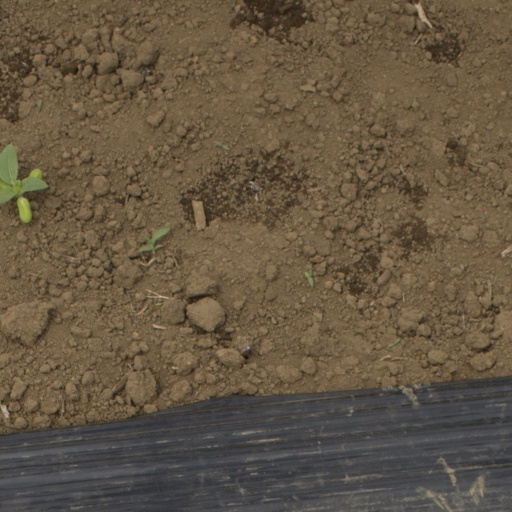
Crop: Jerusalem artichoke